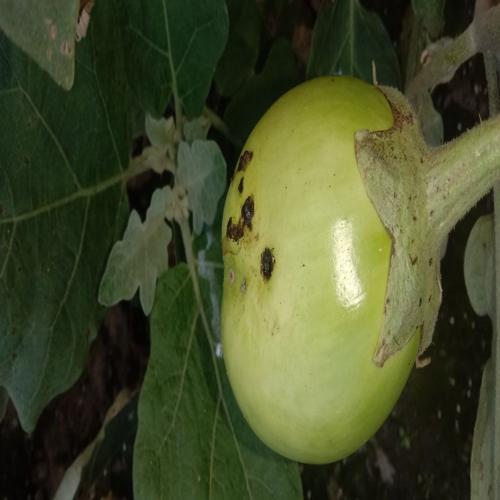
Label: Shoot and Fruit Borer